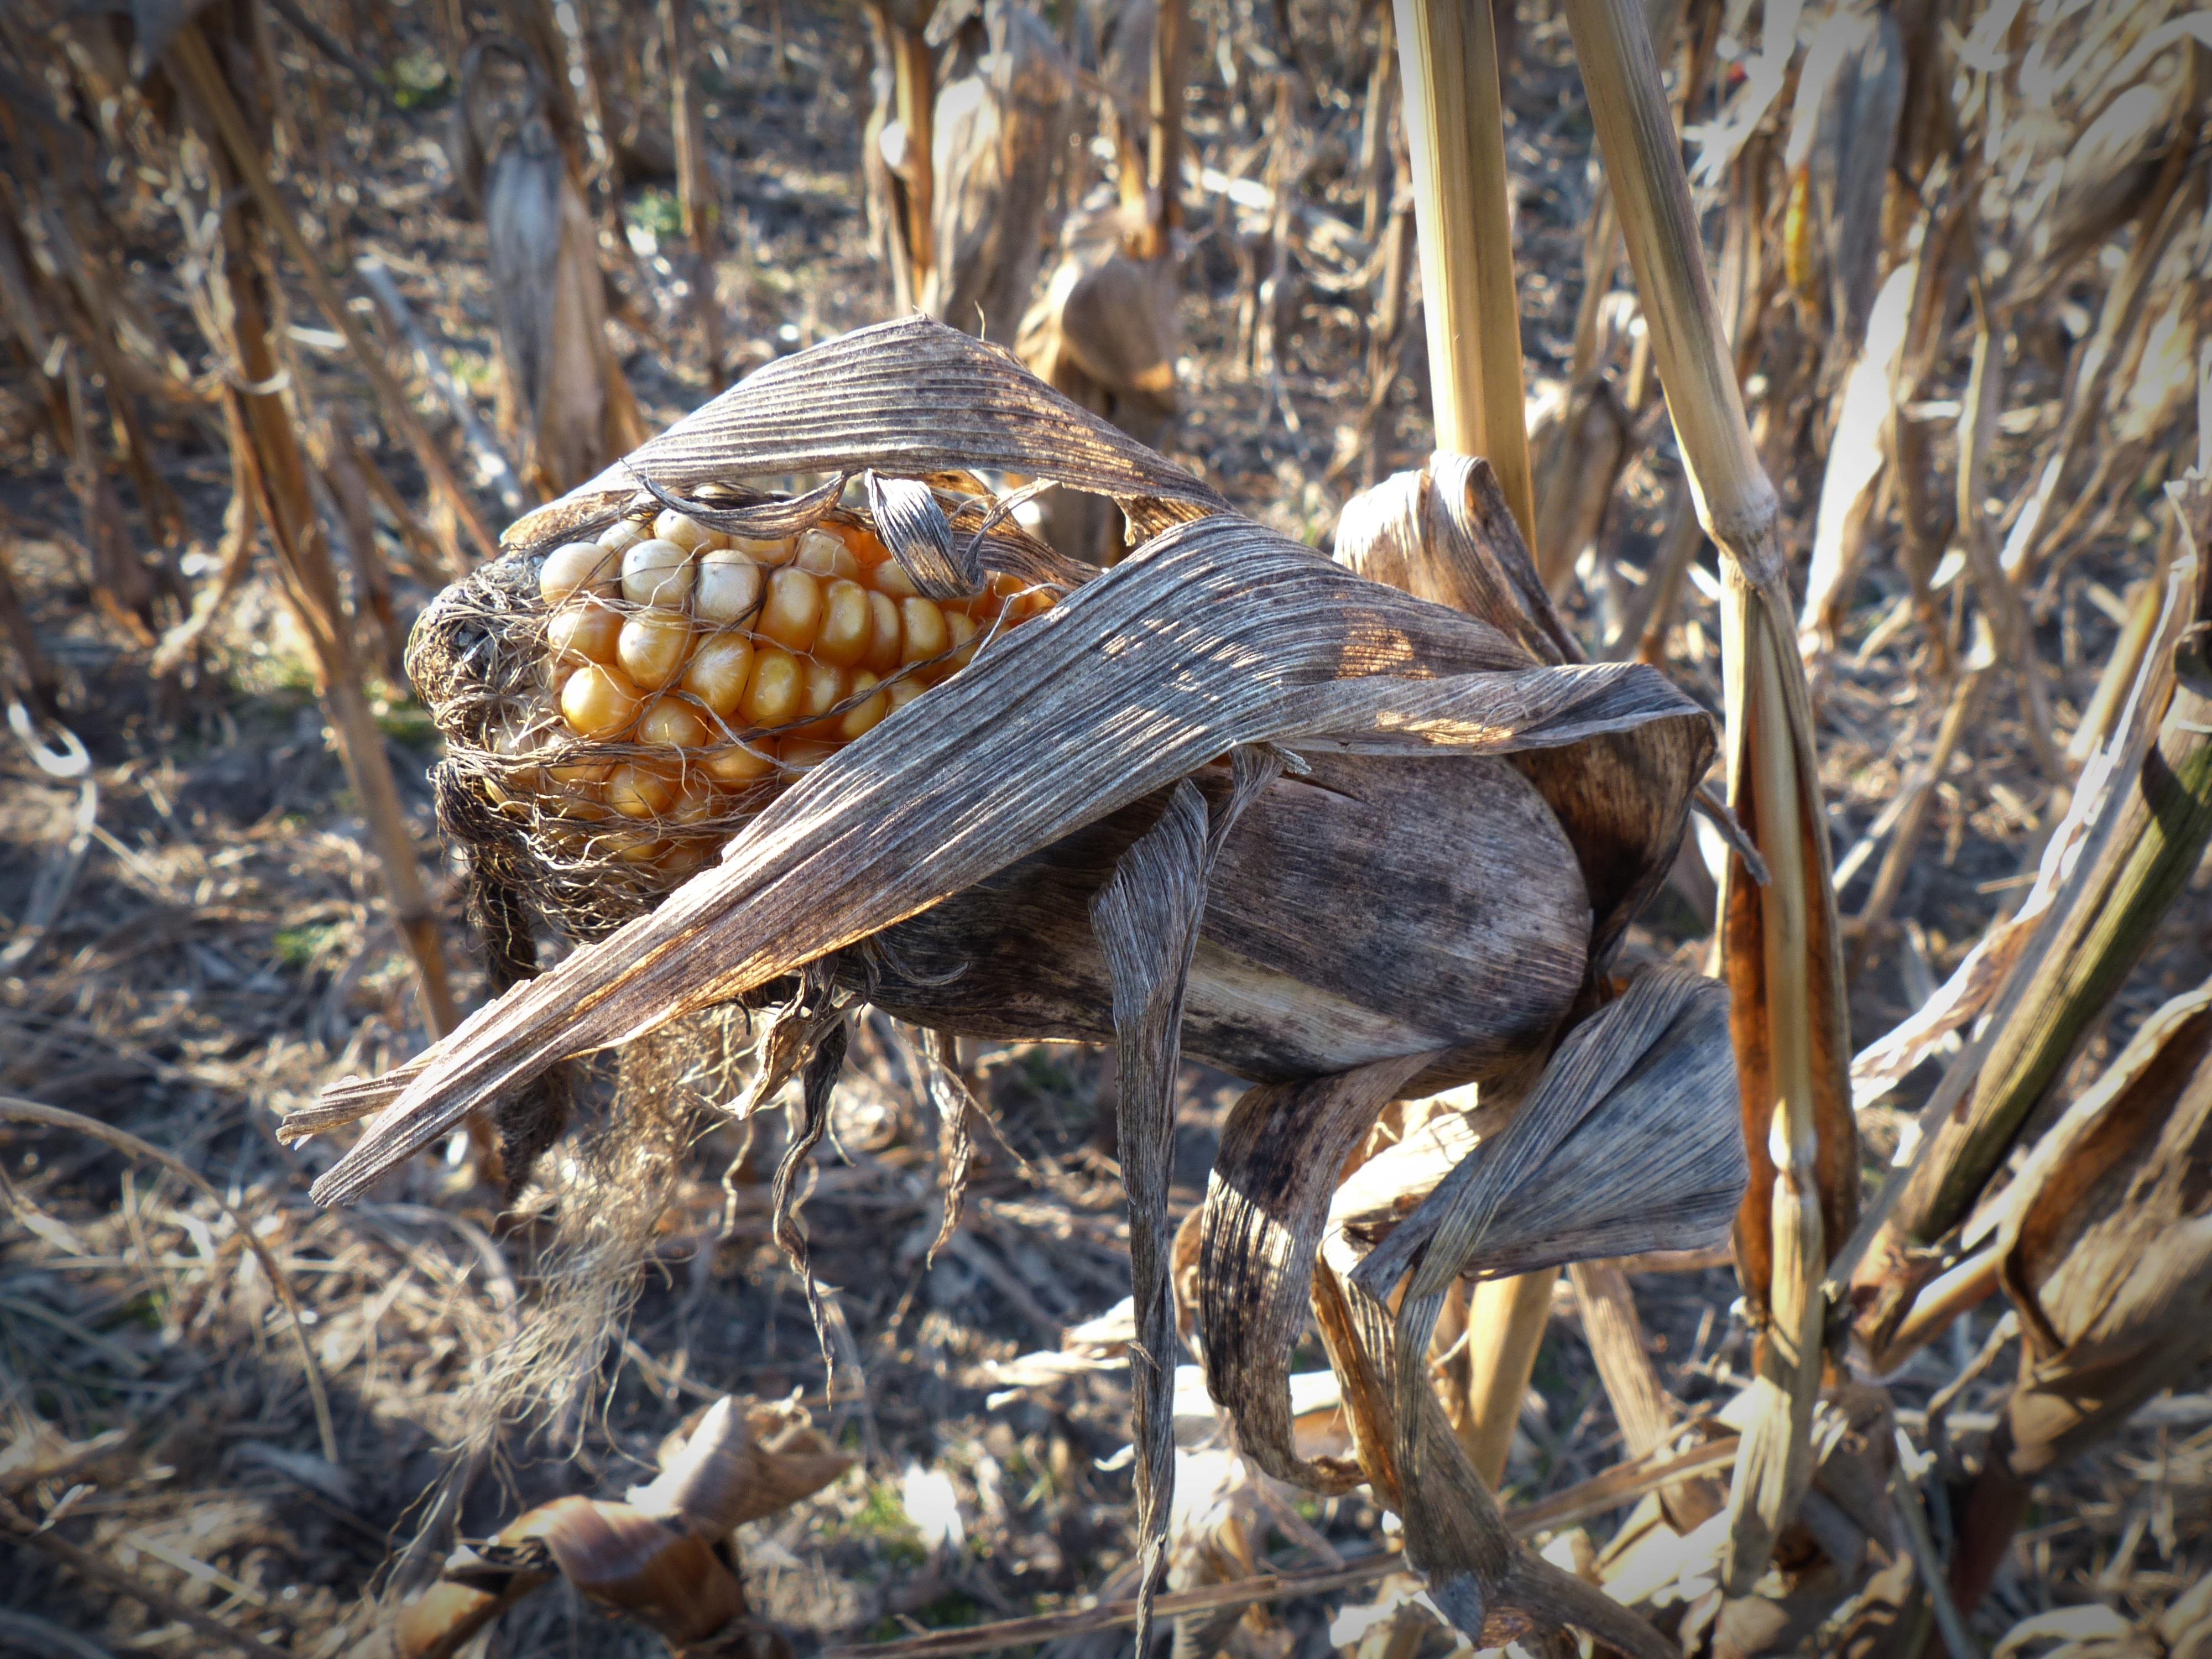
nature, dry, wildlife, insect, corn, reptile, agriculture, close, fauna, invertebrate, sad, lazy, corn on the cob, withers, corn plant, emydidae